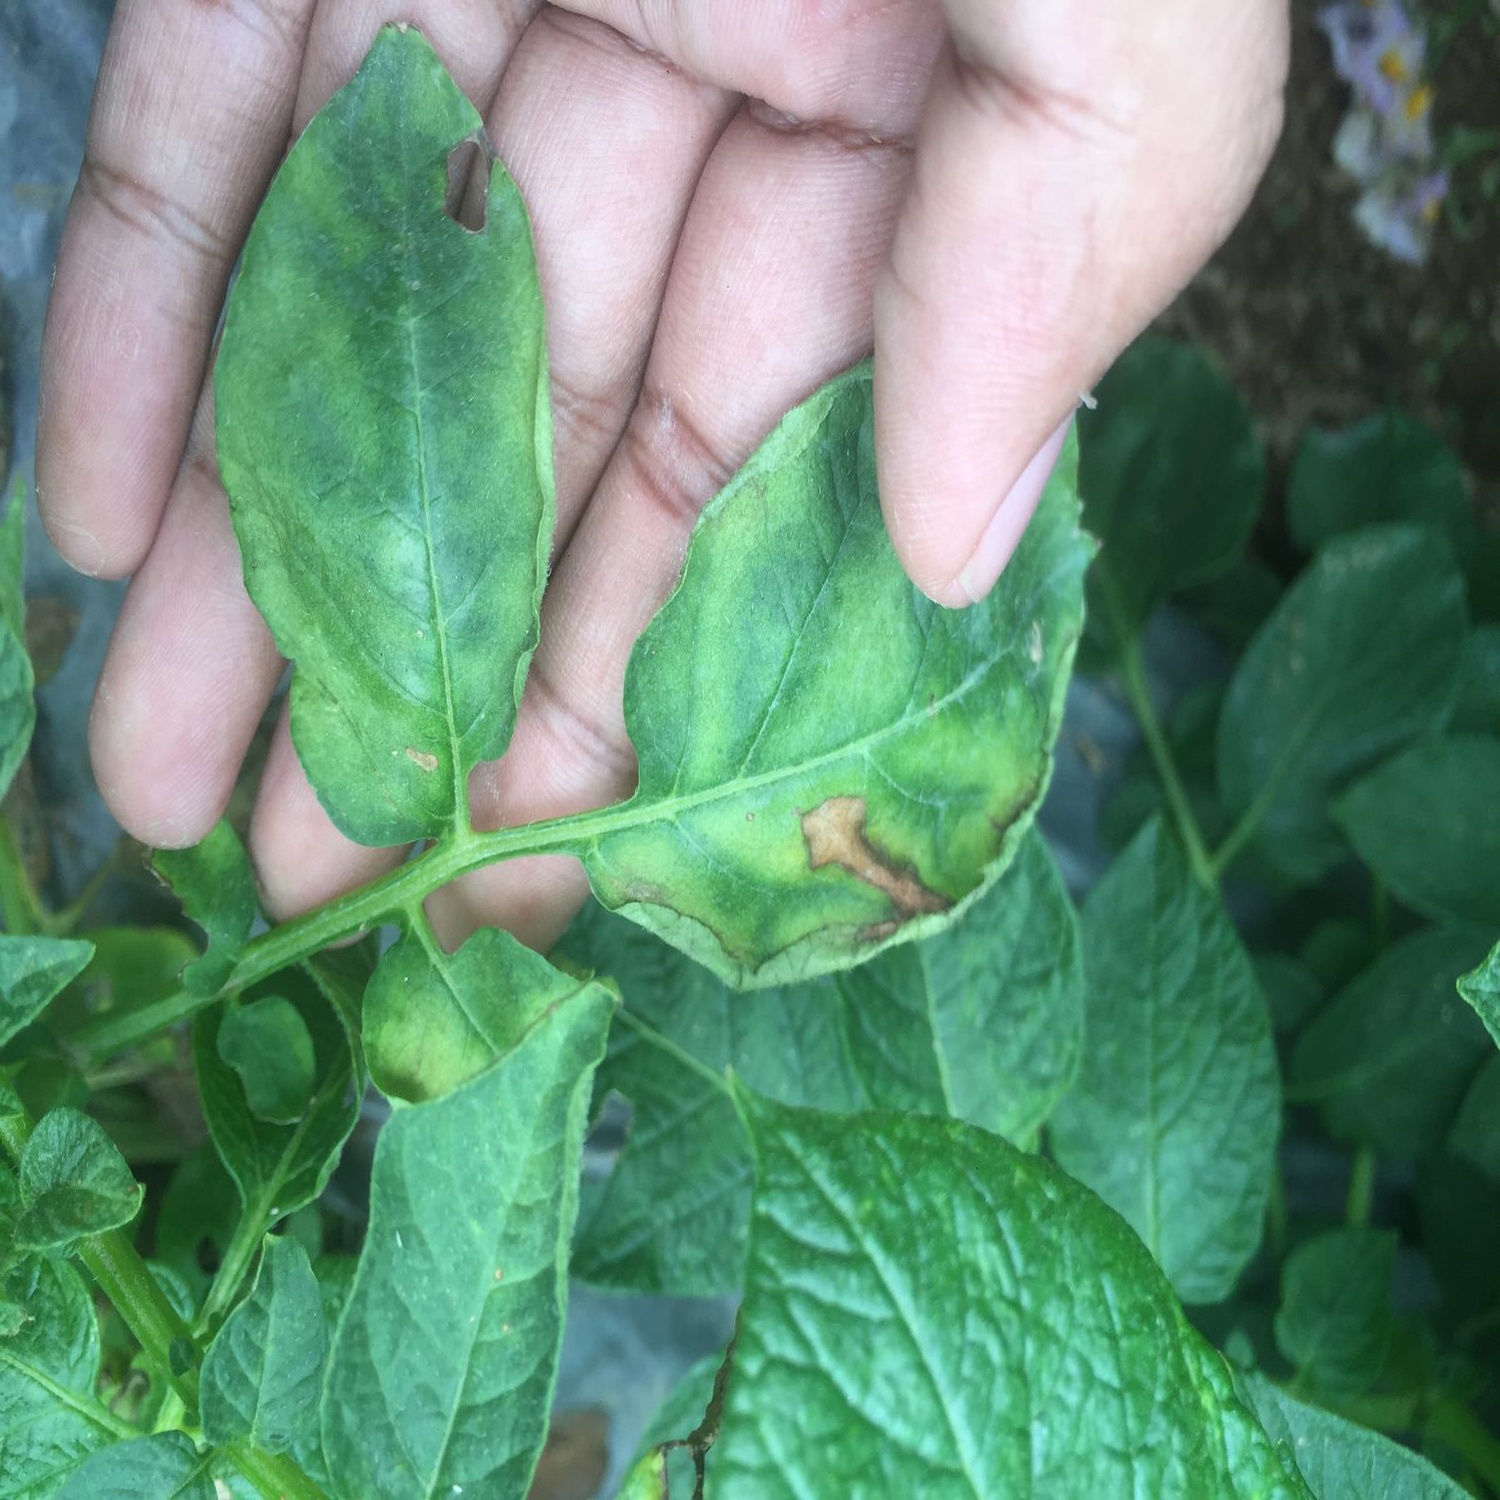
Etiqueta: Virus